Wang Mei-hua

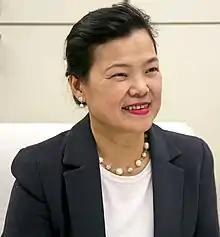
Wang Mei-hua in 2014

Wang Mei-hua (born 10 August 1958) is a Taiwanese politician and lawyer who served as the Minister of Economic Affairs of Taiwan from 2020 to 2024. Prior to her ministership, she also served as the deputy and vice minister of the ministry.